Ariel Sharon

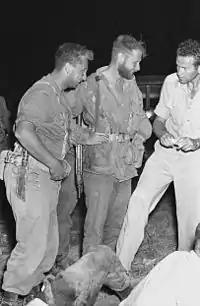
Sharon (left), armed with Ka-Bar combat knife, stands with other paratroop commandos, before Operation Olive Leaves, 1955.

Sharon commanded Unit 202 (the Paratroopers Brigade) during the 1956 Suez War (the British "Operation Musketeer"), leading the troop to take the ground east of the Sinai's Mitla Pass and eventually the pass itself against the advice of superiors, suffering heavy Israeli casualties in the process. Having successfully carried out the first part of his mission (joining a battalion parachuted near Mitla with the rest of the brigade moving on ground), Sharon's unit was deployed near the pass. Neither reconnaissance aircraft nor scouts reported enemy forces inside the Mitla Pass. Sharon, whose forces were initially heading east, away from the pass, reported to his superiors that he was increasingly concerned with the possibility of an enemy thrust through the pass, which could attack his brigade from the flank or the rear.